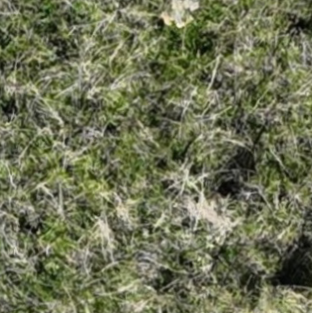
Month: october